Raymond S. Miller

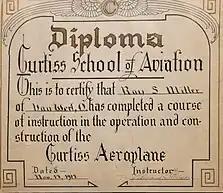
Miller's 1917 diploma

On December 17, 1917, the US declared war on Germany. The US's entrance into the war spurred many young men to enlist in the Armed Forces to serve, and Miller was no exception.